Embraer/FMA CBA 123 Vector

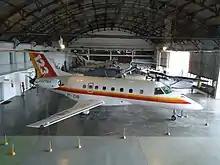
Prototype PT-ZVB in storage.

The aircraft was designed as a high-technology turboprop aircraft, to be fully certified under United States FAR 25. It was powered by two Garrett TPF351 turboprop engines (more powerful derivatives of Garrett's popular TPE331) mounted on pylons on the rear fuselage and driving six-bladed pusher configuration scimitar propellers, which spun on a plane of rotation that was behind the nearest row of seats. The engine location allowed a smaller wing to be used, giving a higher cruise speed, while also improving passenger comfort. Noise was estimated to be an average volume of 74–76 decibels within the cabin during cruise, and the cooperative claimed the aircraft was noticeably quieter than a Boeing 737-300. The engines used alternative gearbox modules, so the propellers could be set up to rotate in either direction to support the counter-rotating propeller configuration of the CBA 123. The initial configuration had the port propeller turning clockwise, while the starboard propeller turned counterclockwise. Rotational speed of the Hartzell HC-E6A-5 propellers was up to 1,700 rpm, and at cruise the propellers turned at 1,445 rpm. Propeller diameter was .